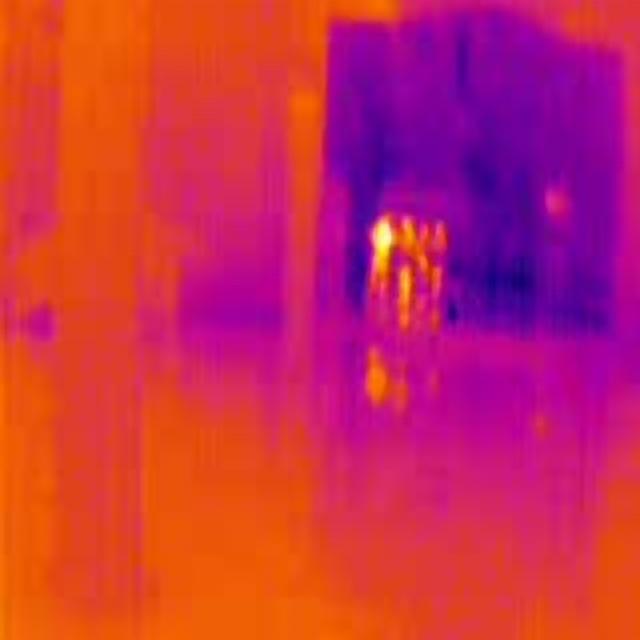
Detected objects:
label: person
label: person
label: person